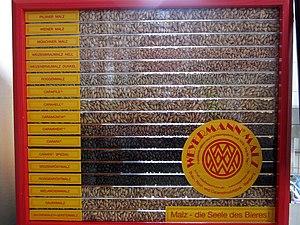
Le malt est une céréale germée, le plus souvent de l'orge - bien que le froment, le blé, le seigle ou encore le sorgho s'y prêtent également -, qui est cuite afin de dégager tous ses arômes. Le malt est utilisé pour la fabrication de boissons alcoolisées telles que le whisky, le genièvre et surtout la bière.